Doughnut

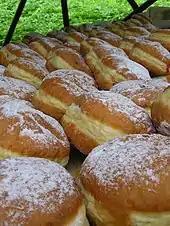
Czech "koblihy"

Armenia – "Ponchik" (borrowed from the Russian word пончик) is a deep-fried piece of dough shaped into a flattened sphere, that turns into a puffed up sphere upon frying and then becomes a flattened sphere after it is opened. Ponchiks are filled with custard (plain, vanilla or chocolate mostly). In Armenian cuisine, ponchik has evolved from its possibly medieval Armenian (although under different mame) and Soviet roots into a beloved street and café dessert with a distinctly local character. While the Russian ponchik is often unfilled, or filled with jam and resembles a normal donut, the Armenian version is always filled with custard and puffy, collapsing after It is opened. "Tutalik" is another Armenian doughnut-like dessert similar to doughnut holes, Armenian doughnuts are sometimes also referred to as "chickies."